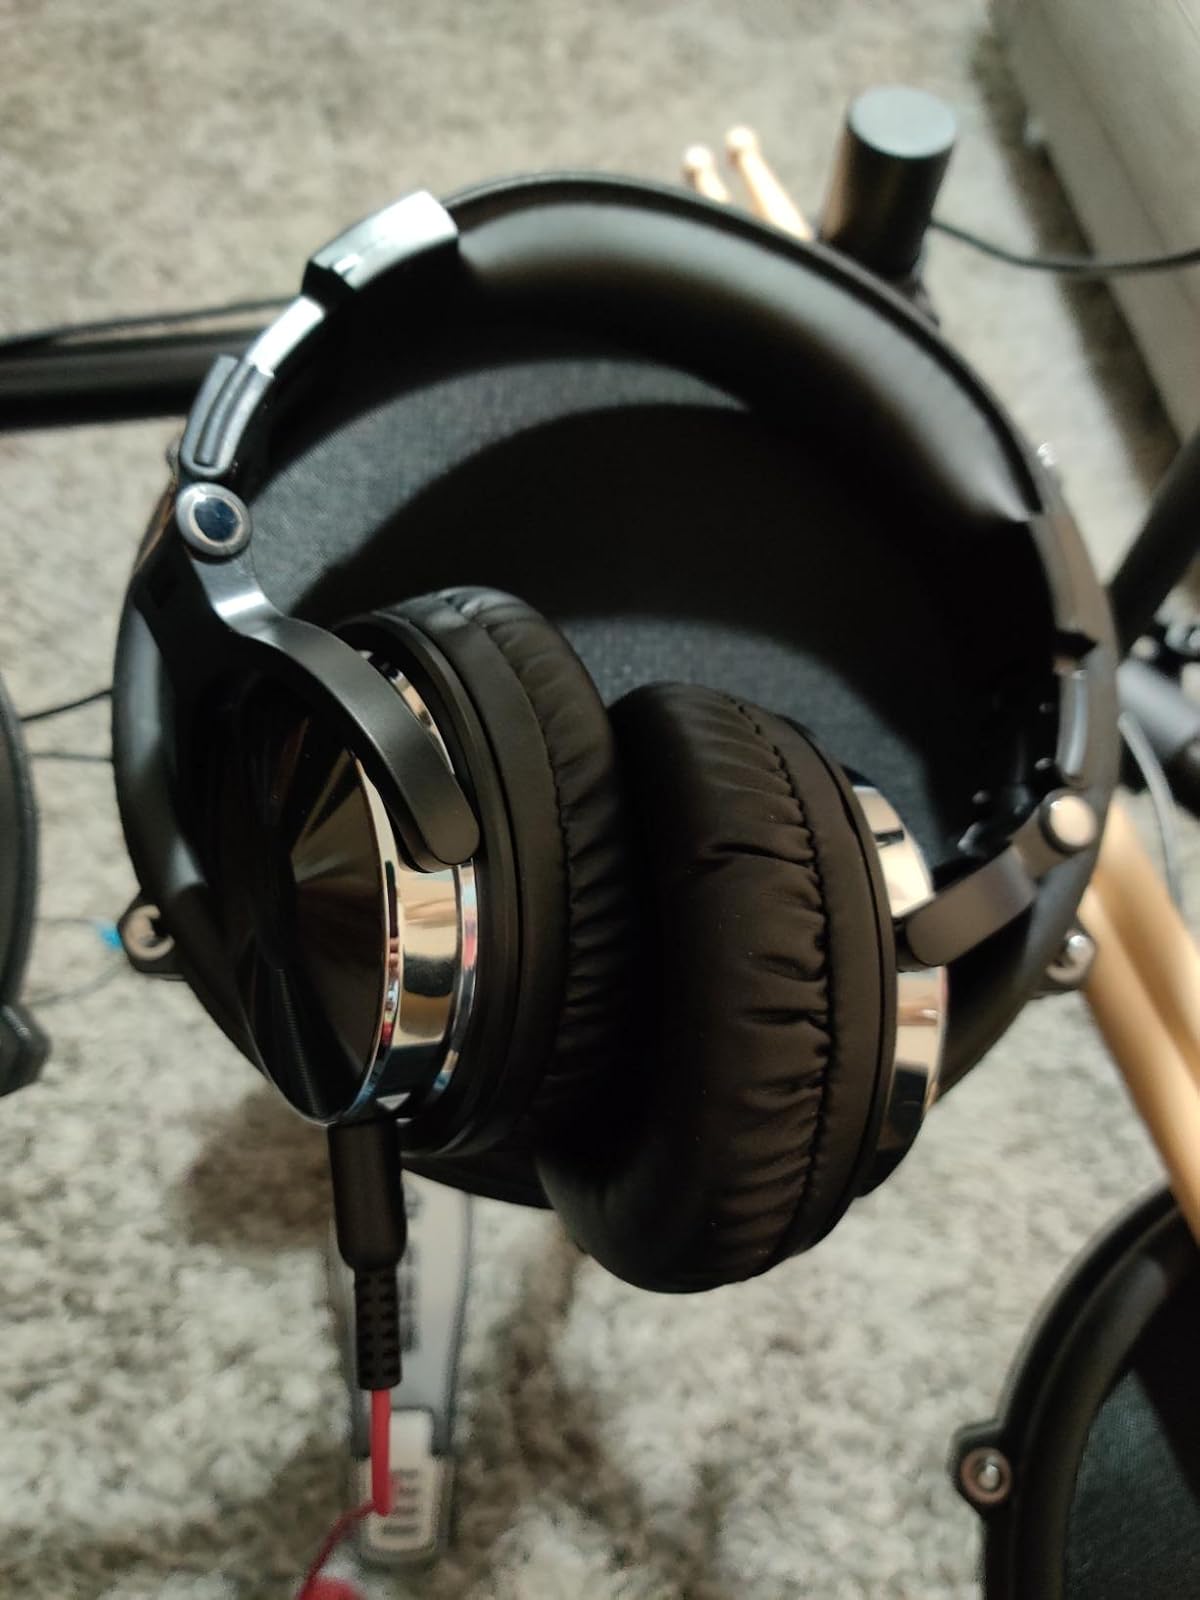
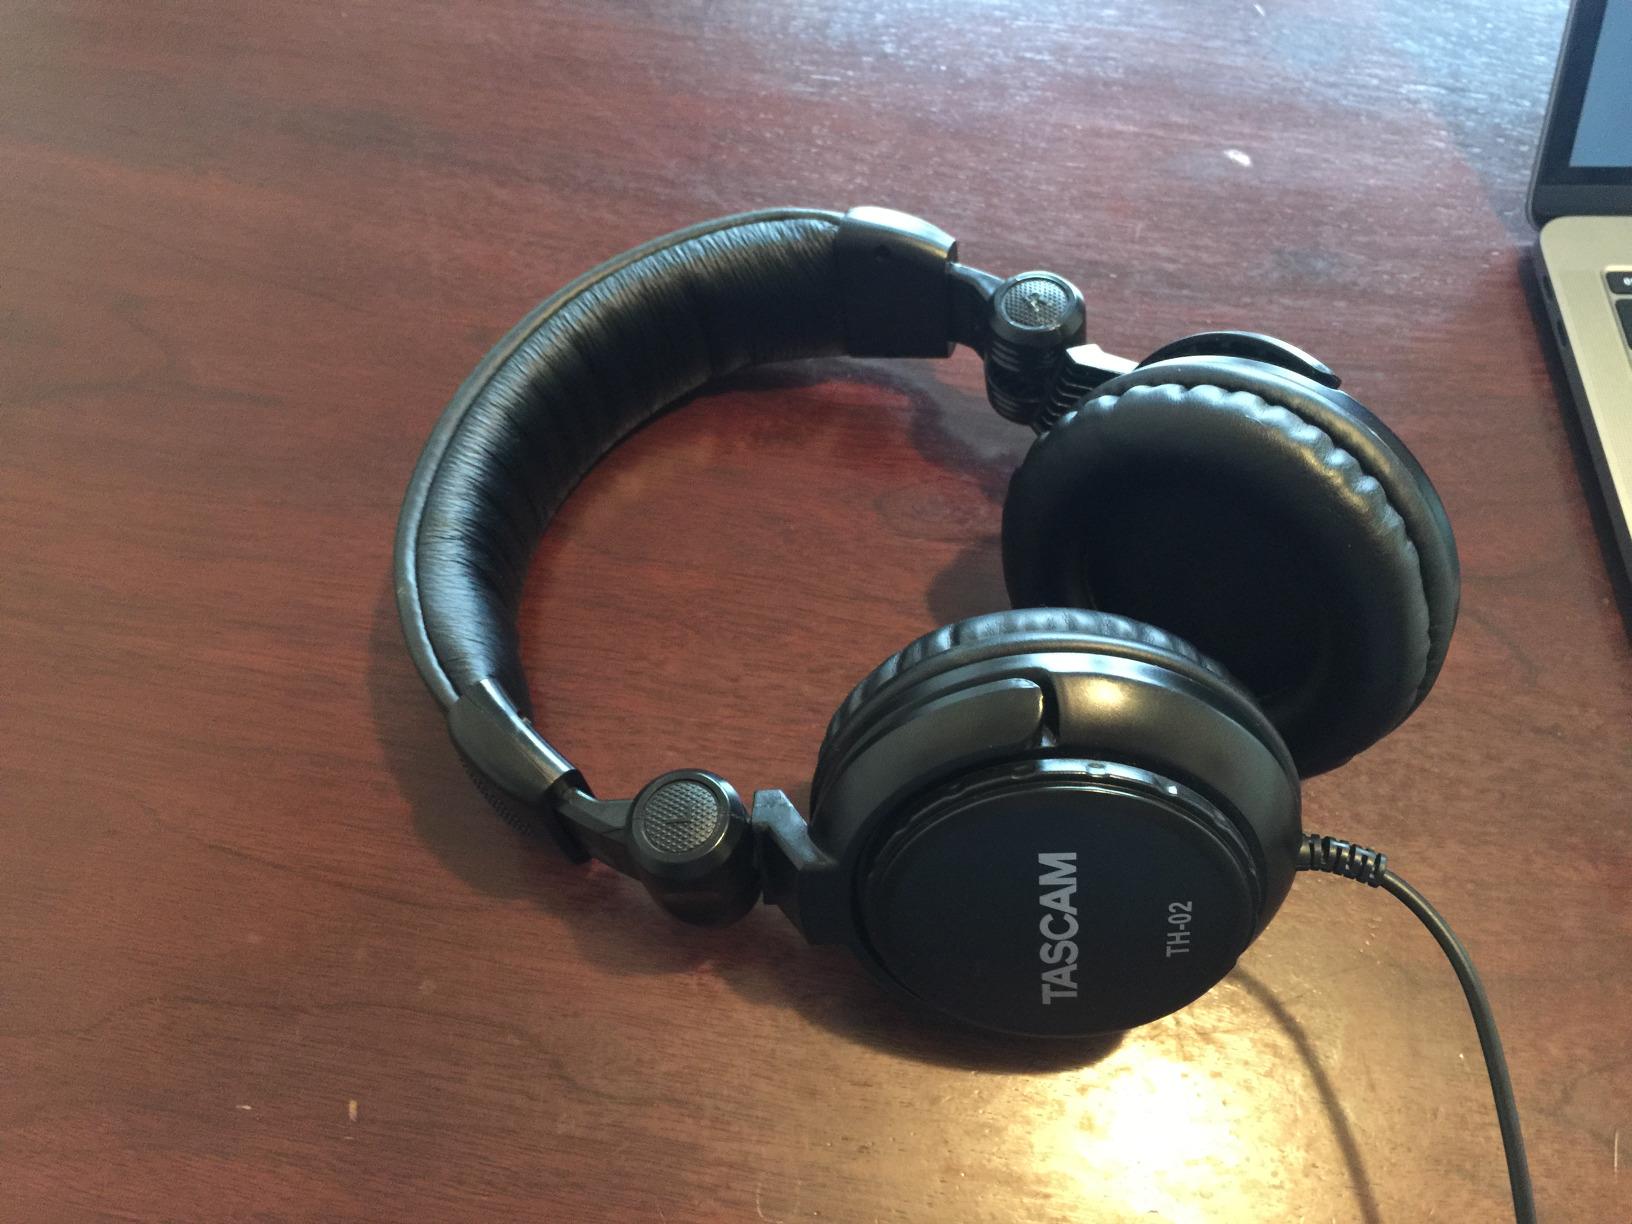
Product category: headphones
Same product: no